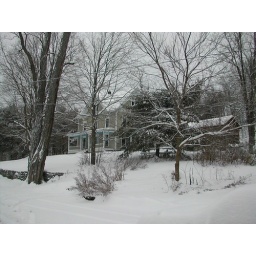
Stick Victorian stone wall in snow. Cochecton NY.